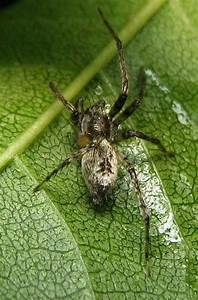
Label: ragno